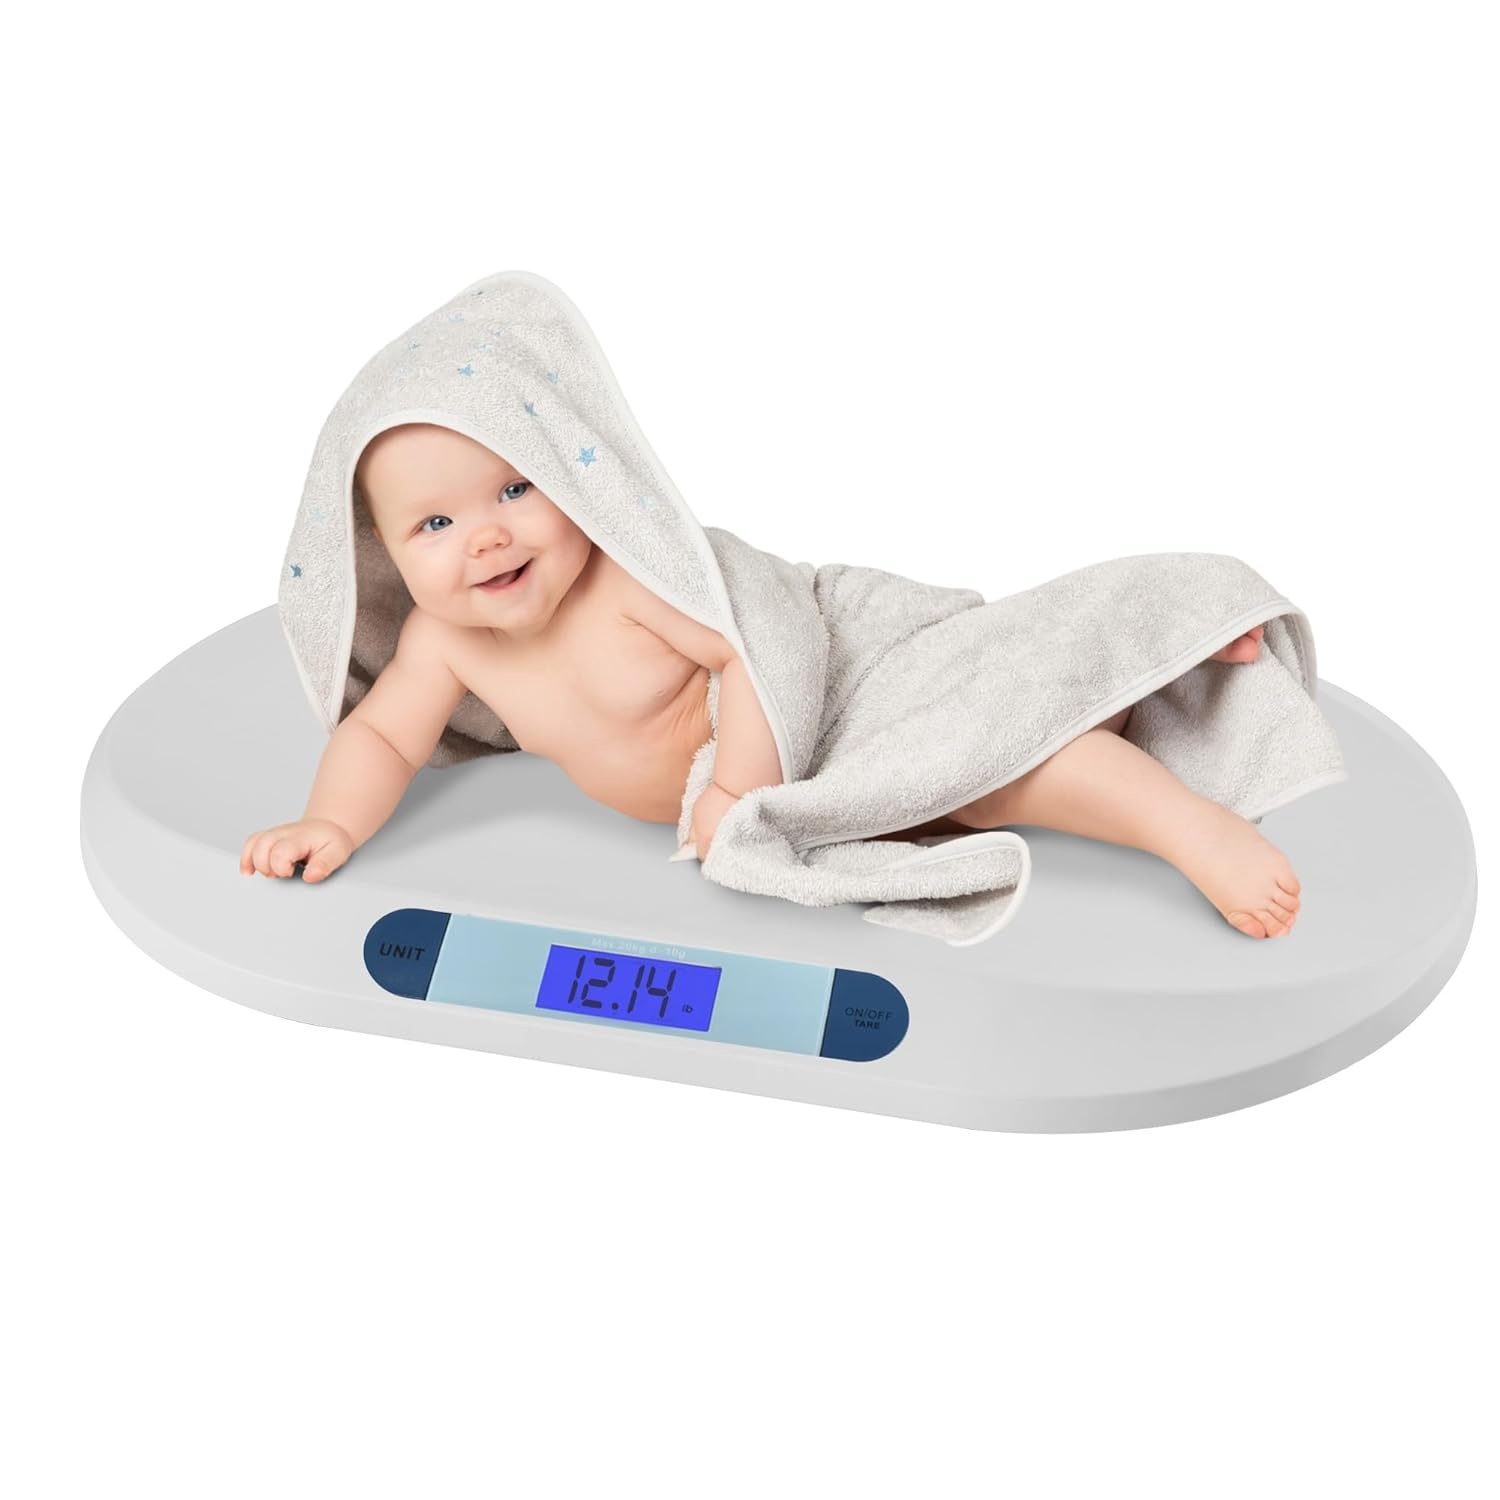
Smart Weigh Baby Scale | Accurate for Pets | Holds 44 Lbs
Brand: GearMustHave
Are you tired of guessing your baby's weight at home? Look no further, because the Smart Weigh Digital Baby Scale is here to save the day! This versatile scale is not just for babies, it's also perfect for weighing your furry friends like puppies and kittens with ease. Let's dive into the features of this amazing Smart Weigh Digital Baby Scale: Accurate Weighing: Say goodbye to the days of inaccurate weight measurements. This scale provides precise readings in pounds, ounces, and kilograms, ensuring you know exactly how much your little one weighs. High Capacity: With a maximum weight capacity of up to 44 lbs, this scale can accommodate infants, puppies, kittens, or even small pets without any hassle. Multi-Functionality: This scale is a jack-of-all-trades! Not only can you use it for weighing babies and pets, but it also comes with a hold function that locks in the weight on the display, making it easy to record measurements. Easy to Use: The Smart Weigh Digital Baby Scale is designed with simplicity in mind. The user-friendly interface and clear display make it a breeze to operate, even for first-time users. Compact Design: Measuring in at a compact size, this scale is perfect for use at home or on the go. Its lightweight and portable design make it easy to store and carry wherever you need it. Whether you're a new parent trying to keep track of your baby's growth or a pet owner monitoring your furry friend's weight, the Smart Weigh Digital Baby Scale is a must-have tool for your home. Say goodbye to guesswork and hello to accurate weight measurements with this reliable and convenient scale from Smart Weigh.
Category: Baby & Toddler > Baby Health